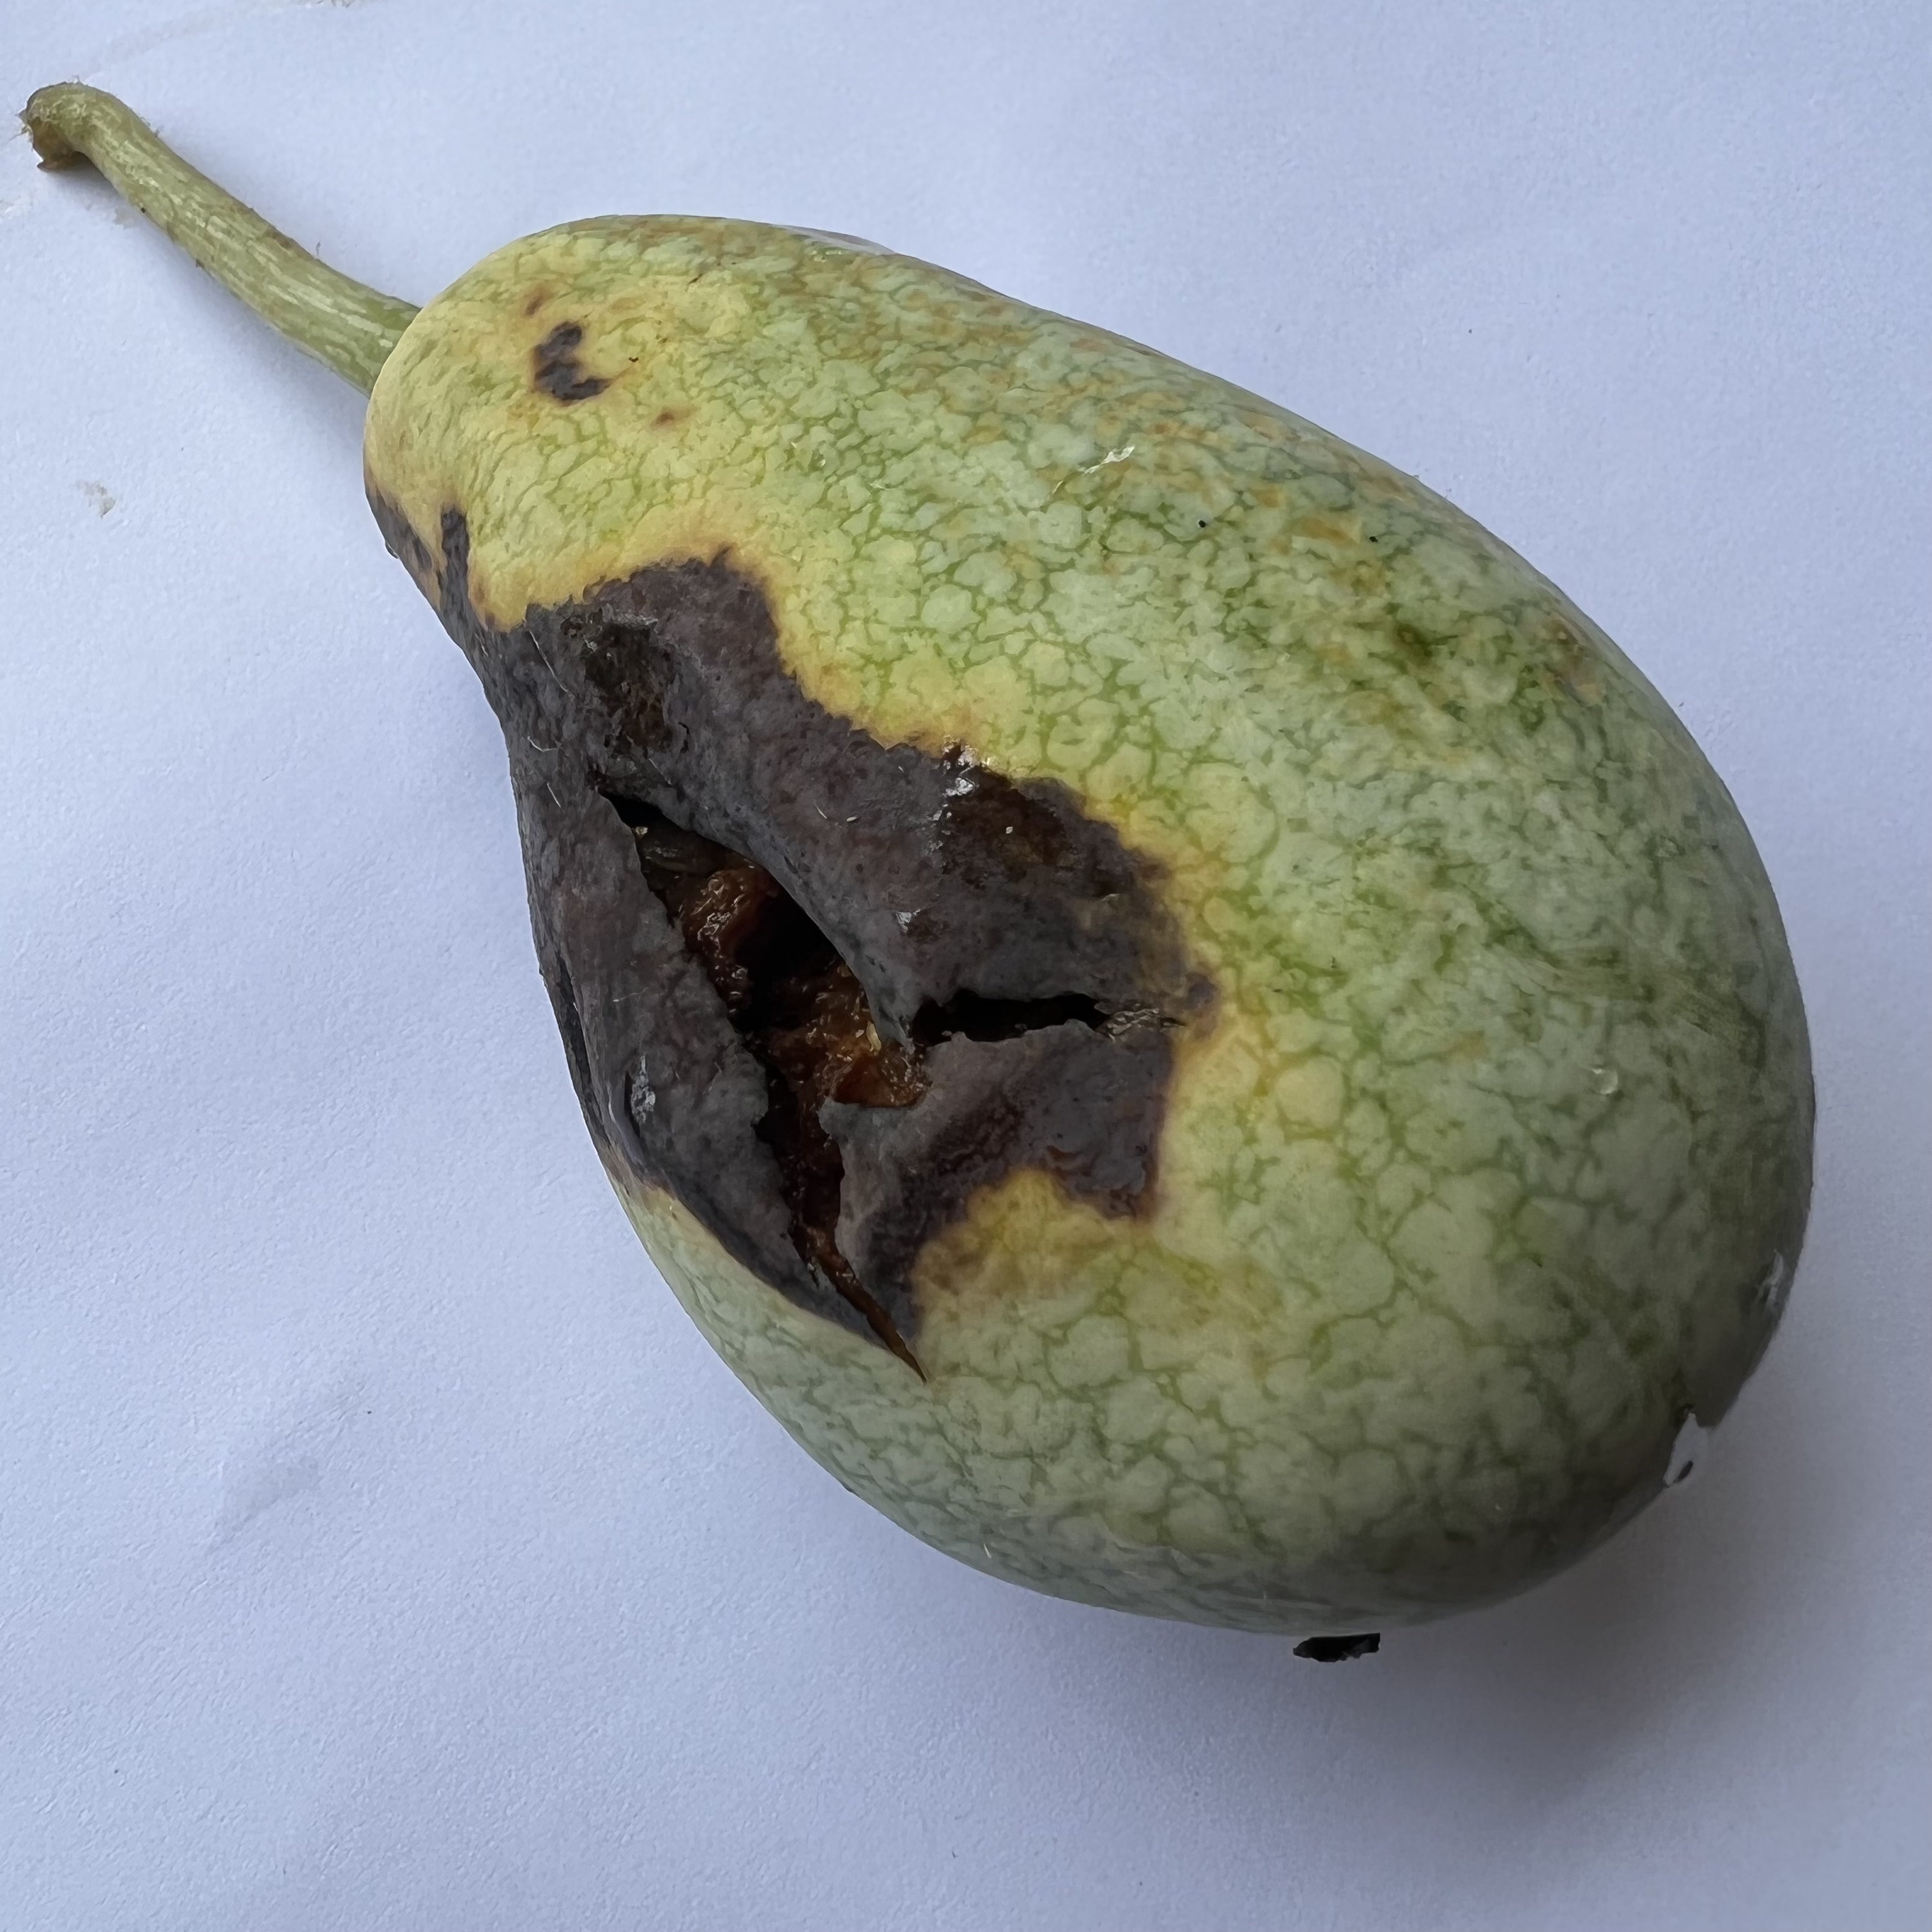
Label: Anthracnose